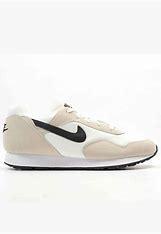
Brand: Nike
Model: Outburst